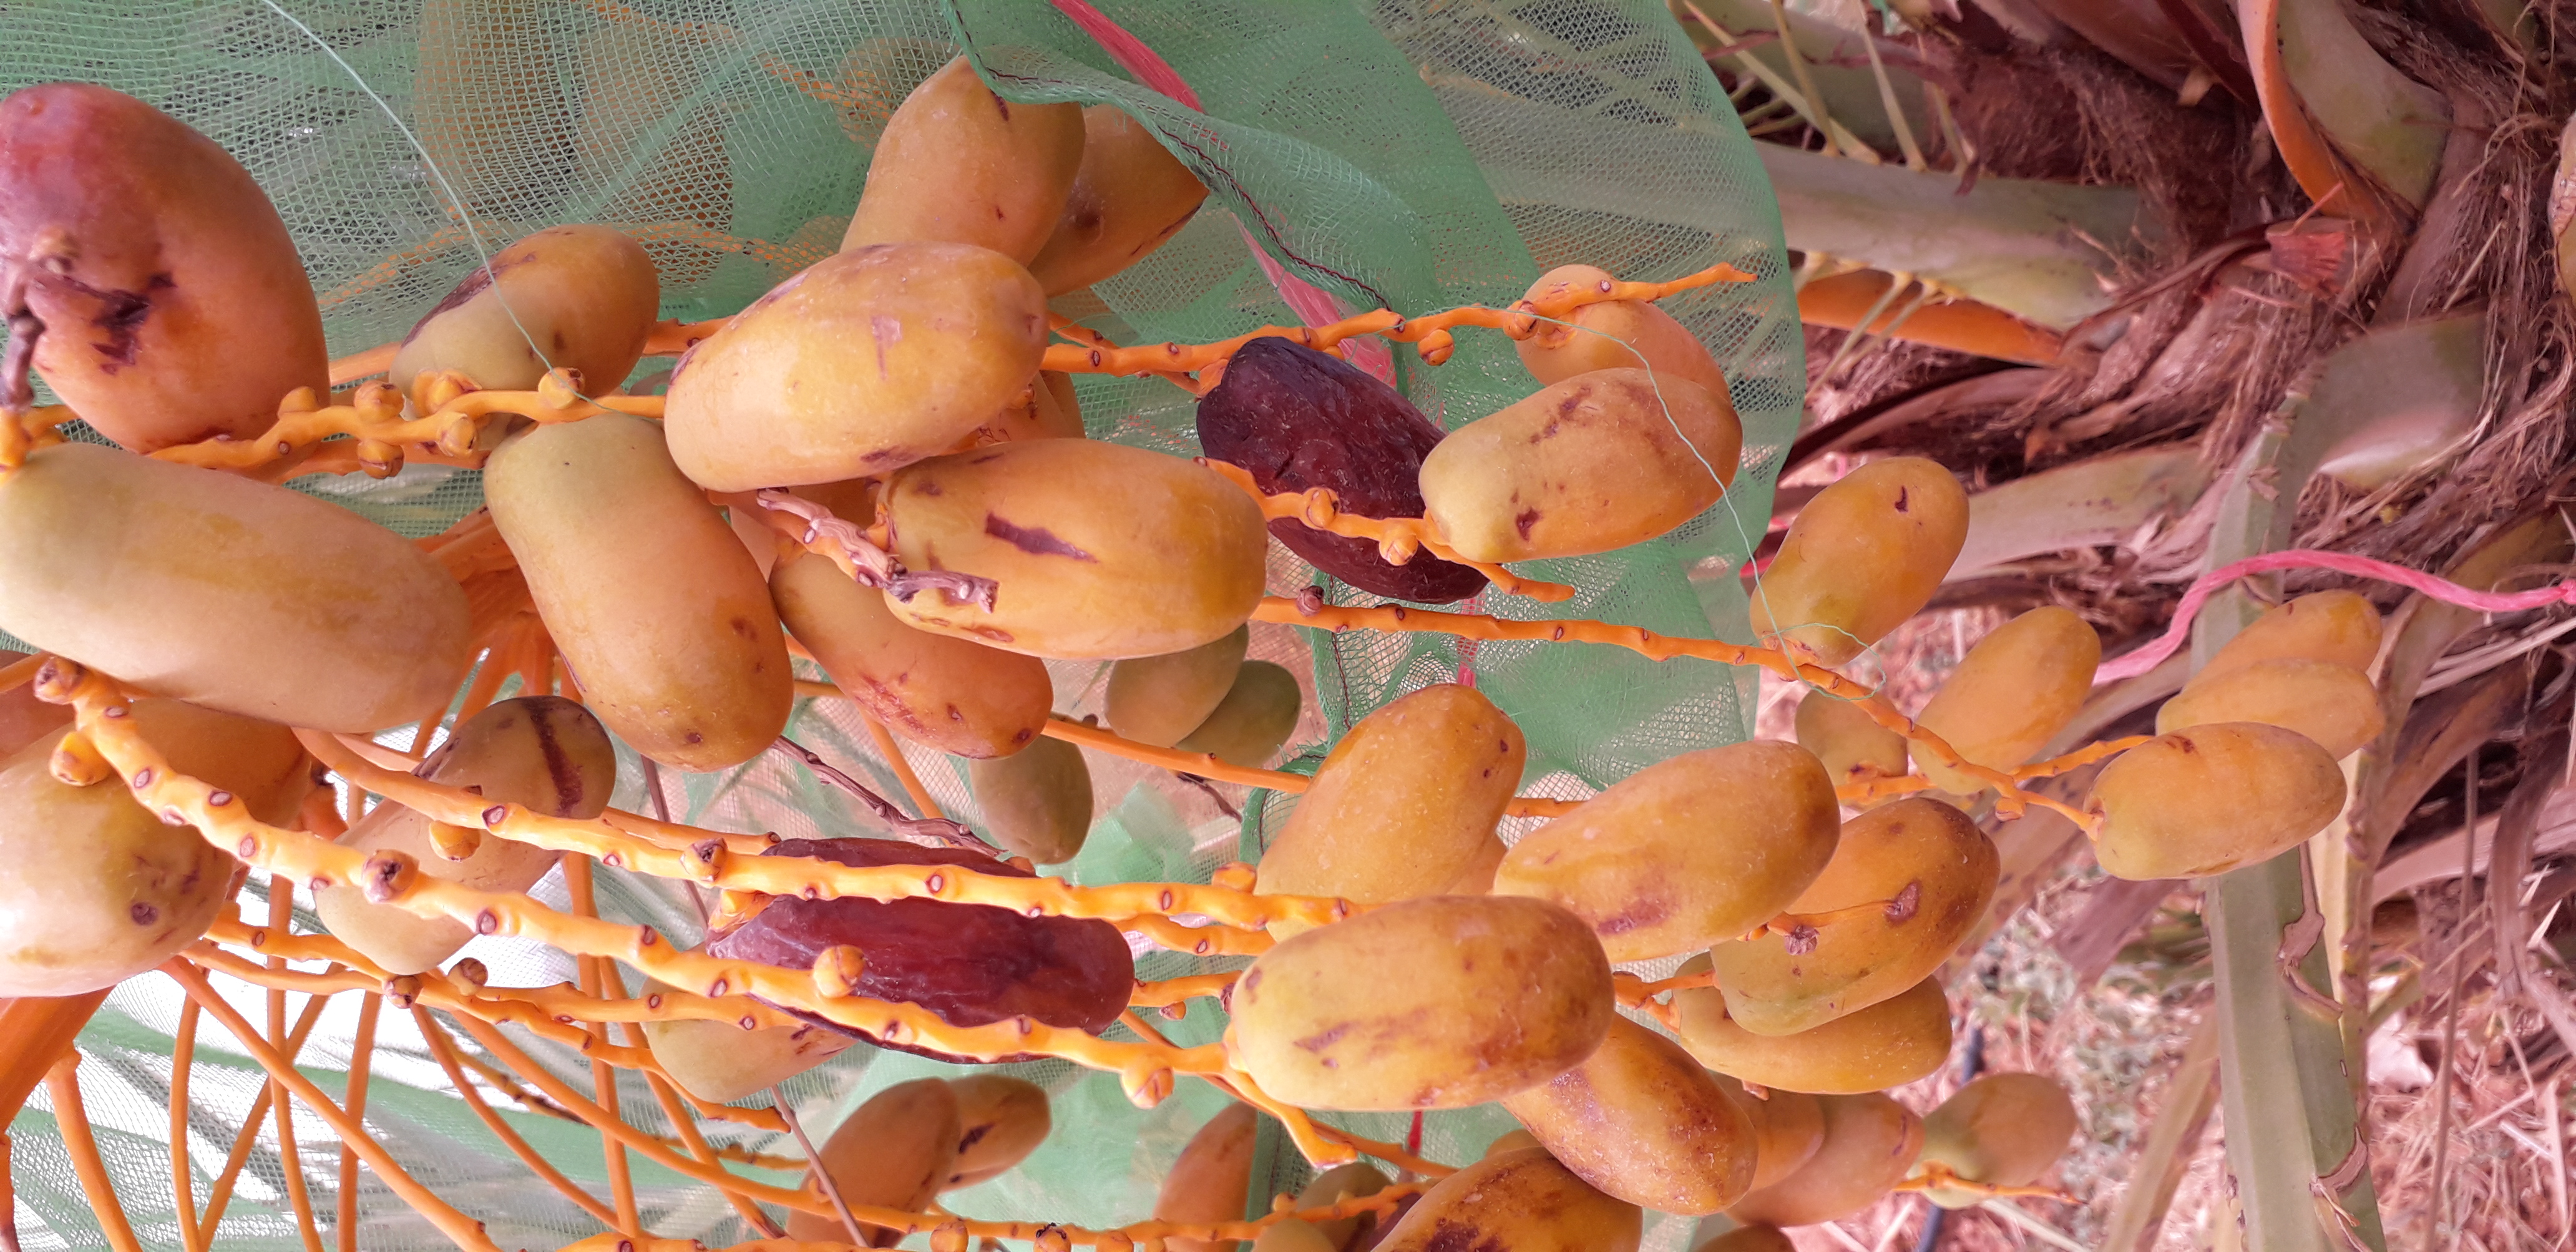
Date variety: Boumajhoul